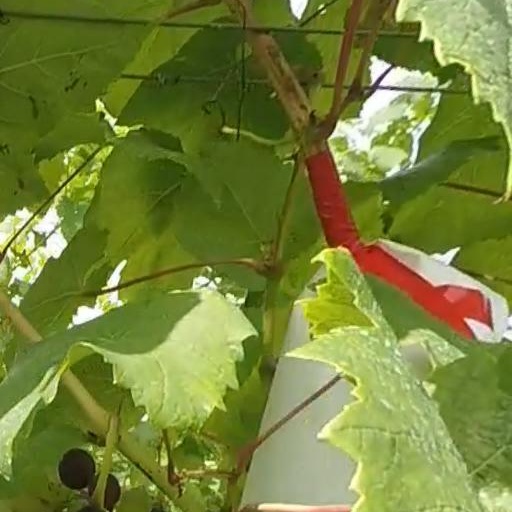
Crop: grape